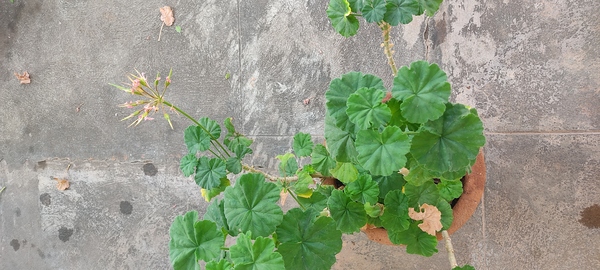
Plant: Geranium